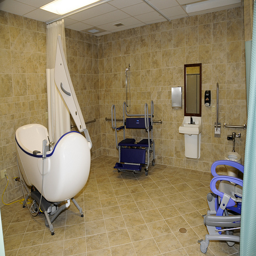
A white bath tub sitting inside of a bathroom.
a hairdressing room with strange eupiment, some kind of sink.
A bathroom has a toilet, tub, sink, and mirror in it.
A room with a lot of furniture and accessories in it
Equipment sits in an empty room with a sink.